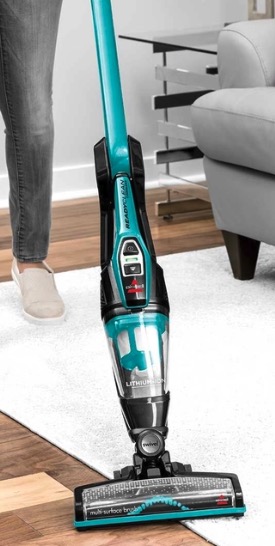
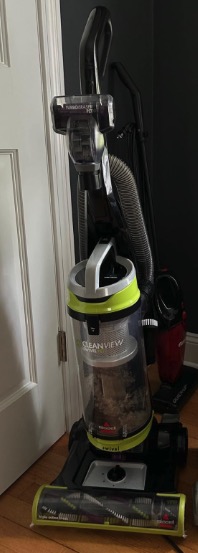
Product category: items_vacuum
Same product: no